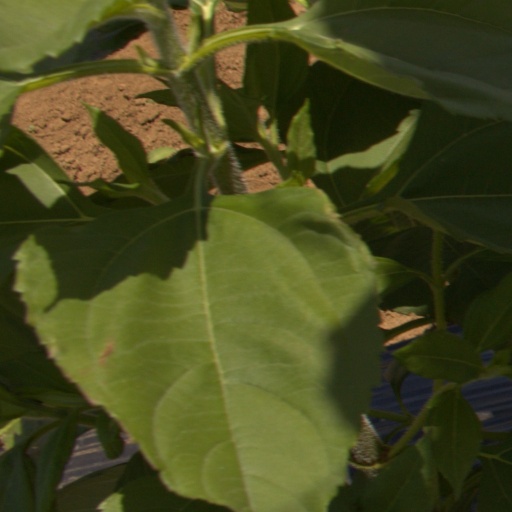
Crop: Jerusalem artichoke